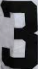
Number: 3